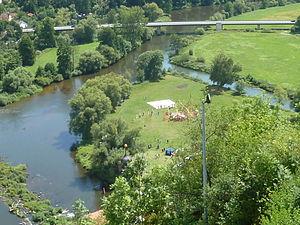
La Vils est une rivière d'Allemagne d'une longueur de 87 km qui coule dans le land de Bavière. Elle est un affluent de la Naab et donc un sous-affluent du Danube.